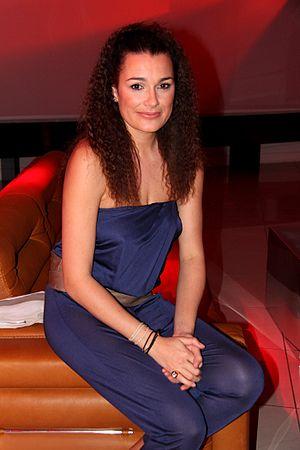
Alena Šeredová est une actrice et mannequin tchèque.